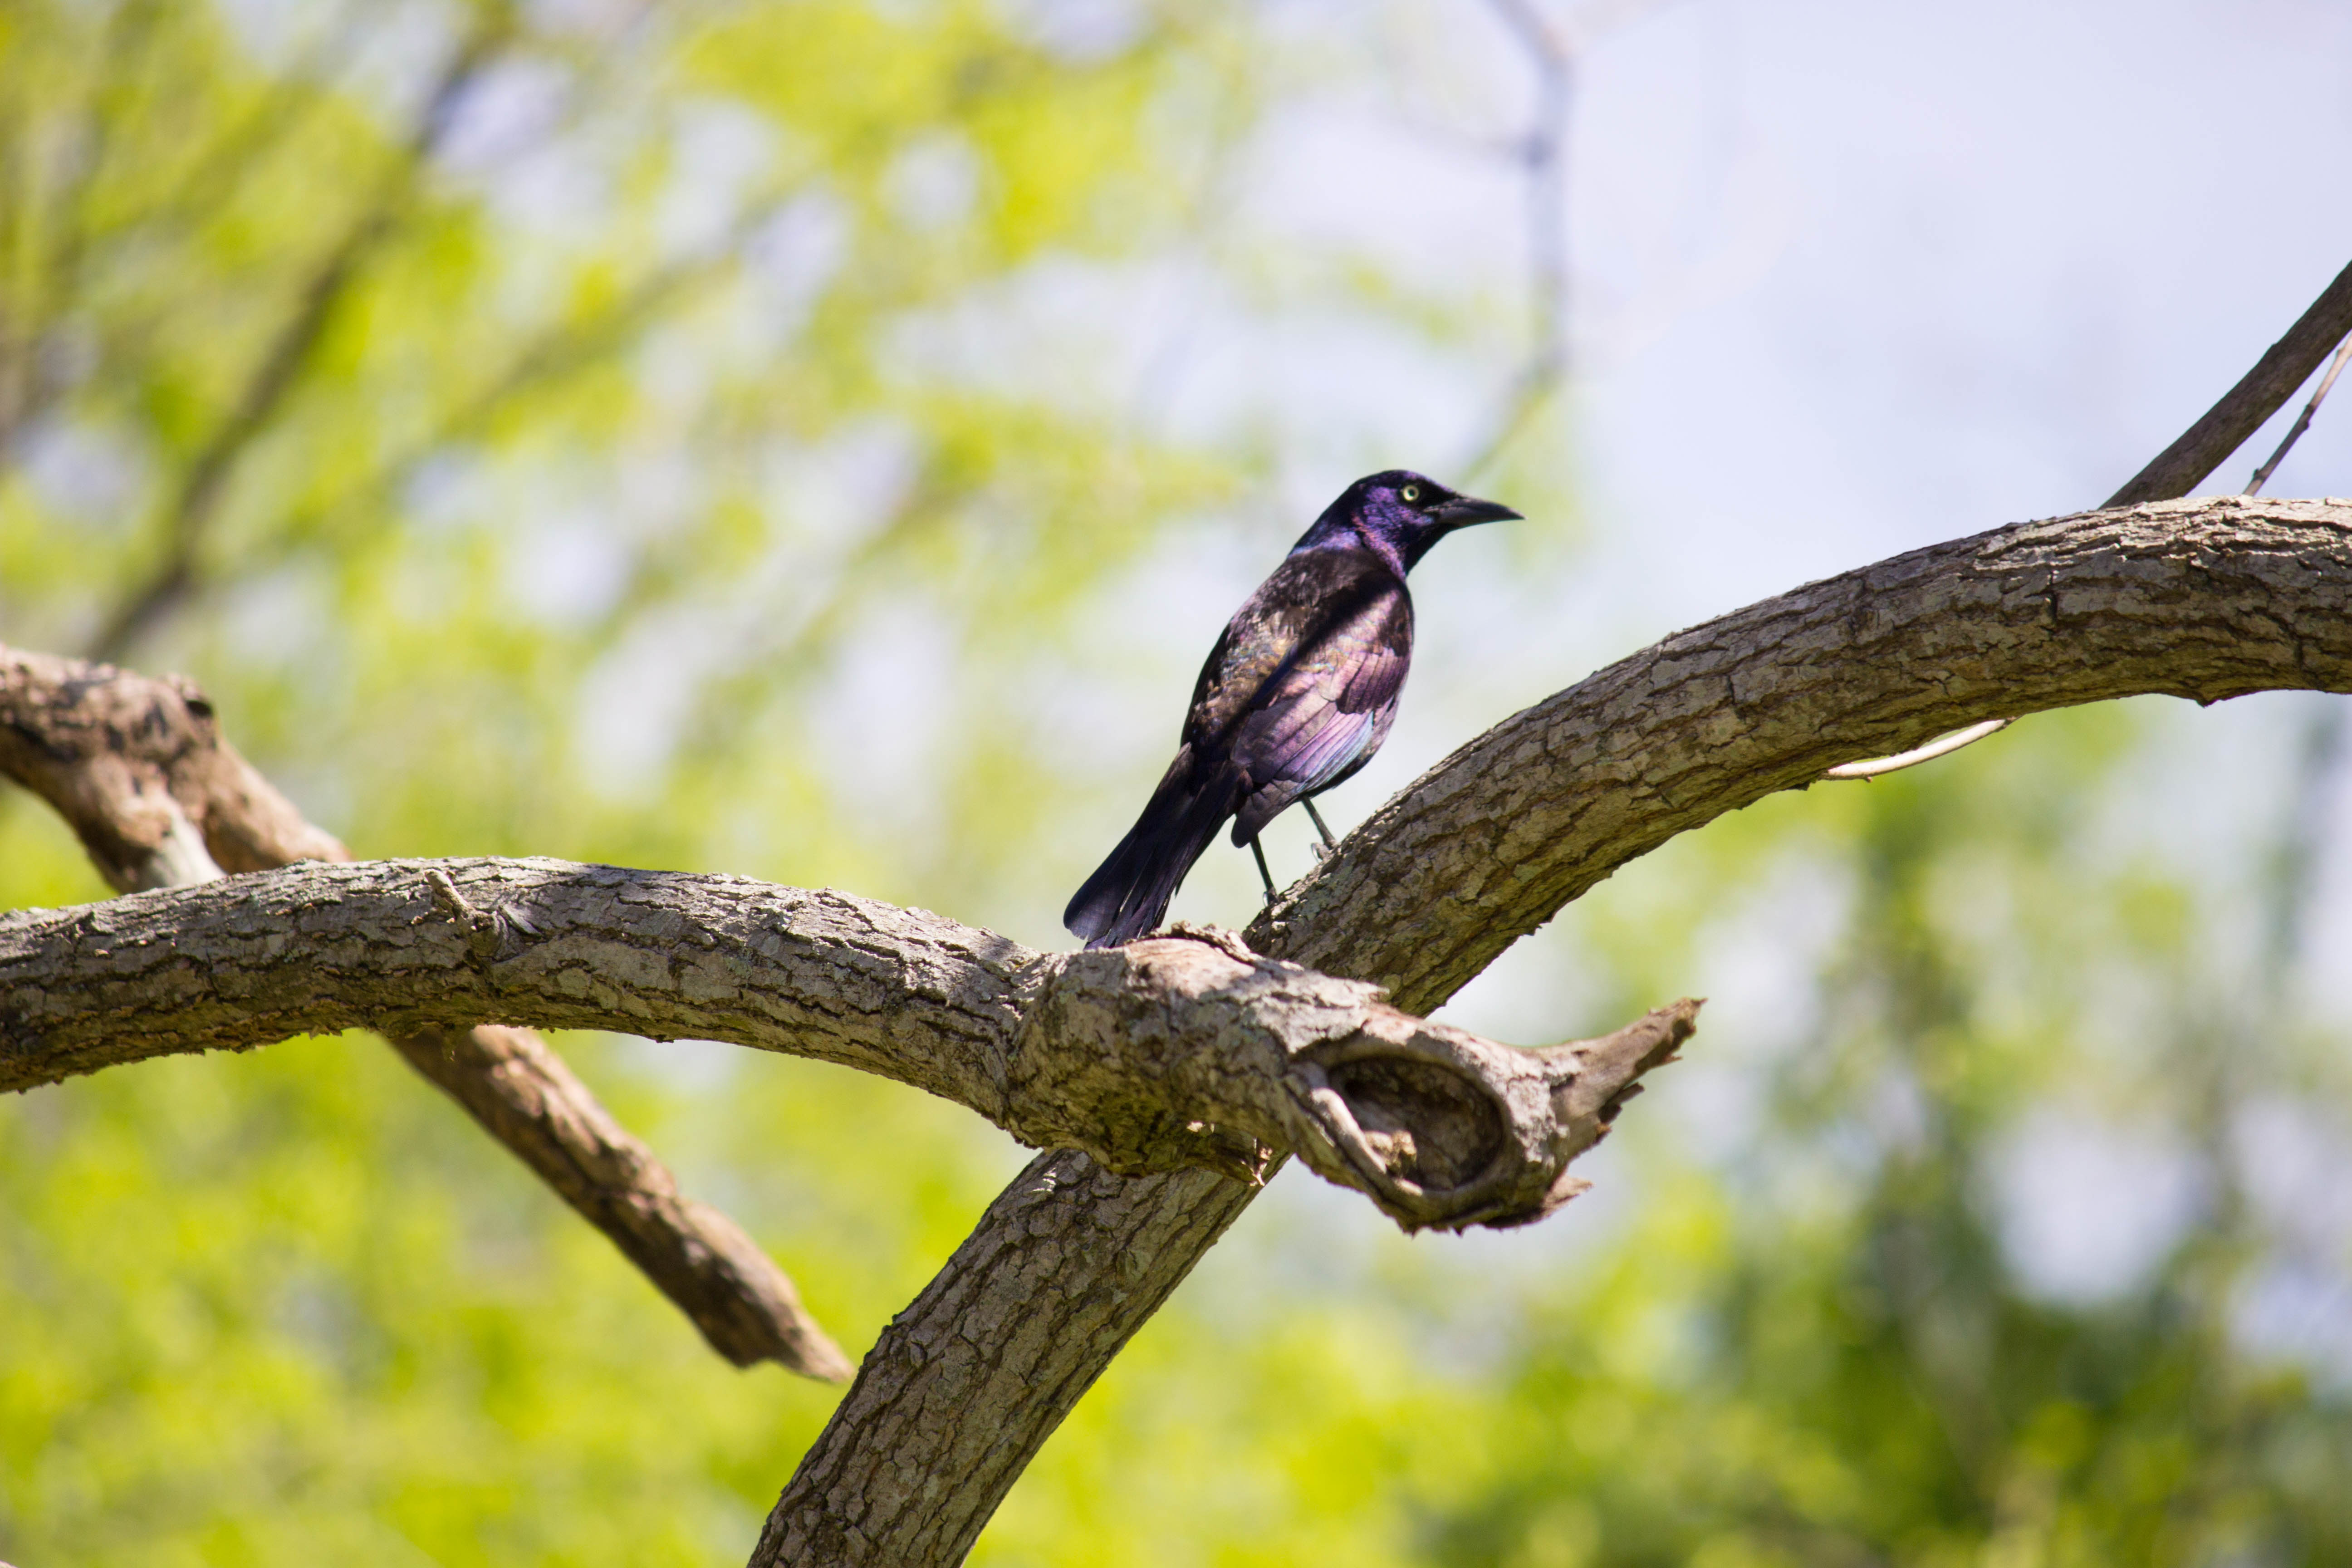
nature, branch, bird, flower, animal, wildlife, beak, avian, fauna, plumage, outdoors, feathers, vertebrate, perched, coraciiformes, perching bird, piciformes